Raashii Khanna

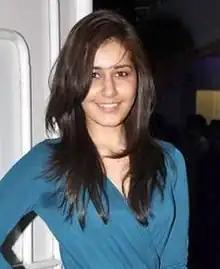
Khanna at the screening of "Madras Cafe"

Her next Telugu film was "Joru", directed by Kumar Nagendra opposite Sundeep Kishan, which she signed after "Madras Cafe" and while shooting for "Oohalu Gusagusalade". She played the role of "Annapurna", whom Khanna described as a "modern yet traditional" girl who "is highly emotional and cries at the drop of a hat", which she called the exact opposite of the character of Prabhavati she played in her previous film. Sangeetha Devi Dundoo of "The Hindu" stated that she provides solace along with Kishan, Brahmanandam and Saptagiri in a film which was "let down by incoherent writing and amateurish execution". "Joru" was a commercial failure at the box office.